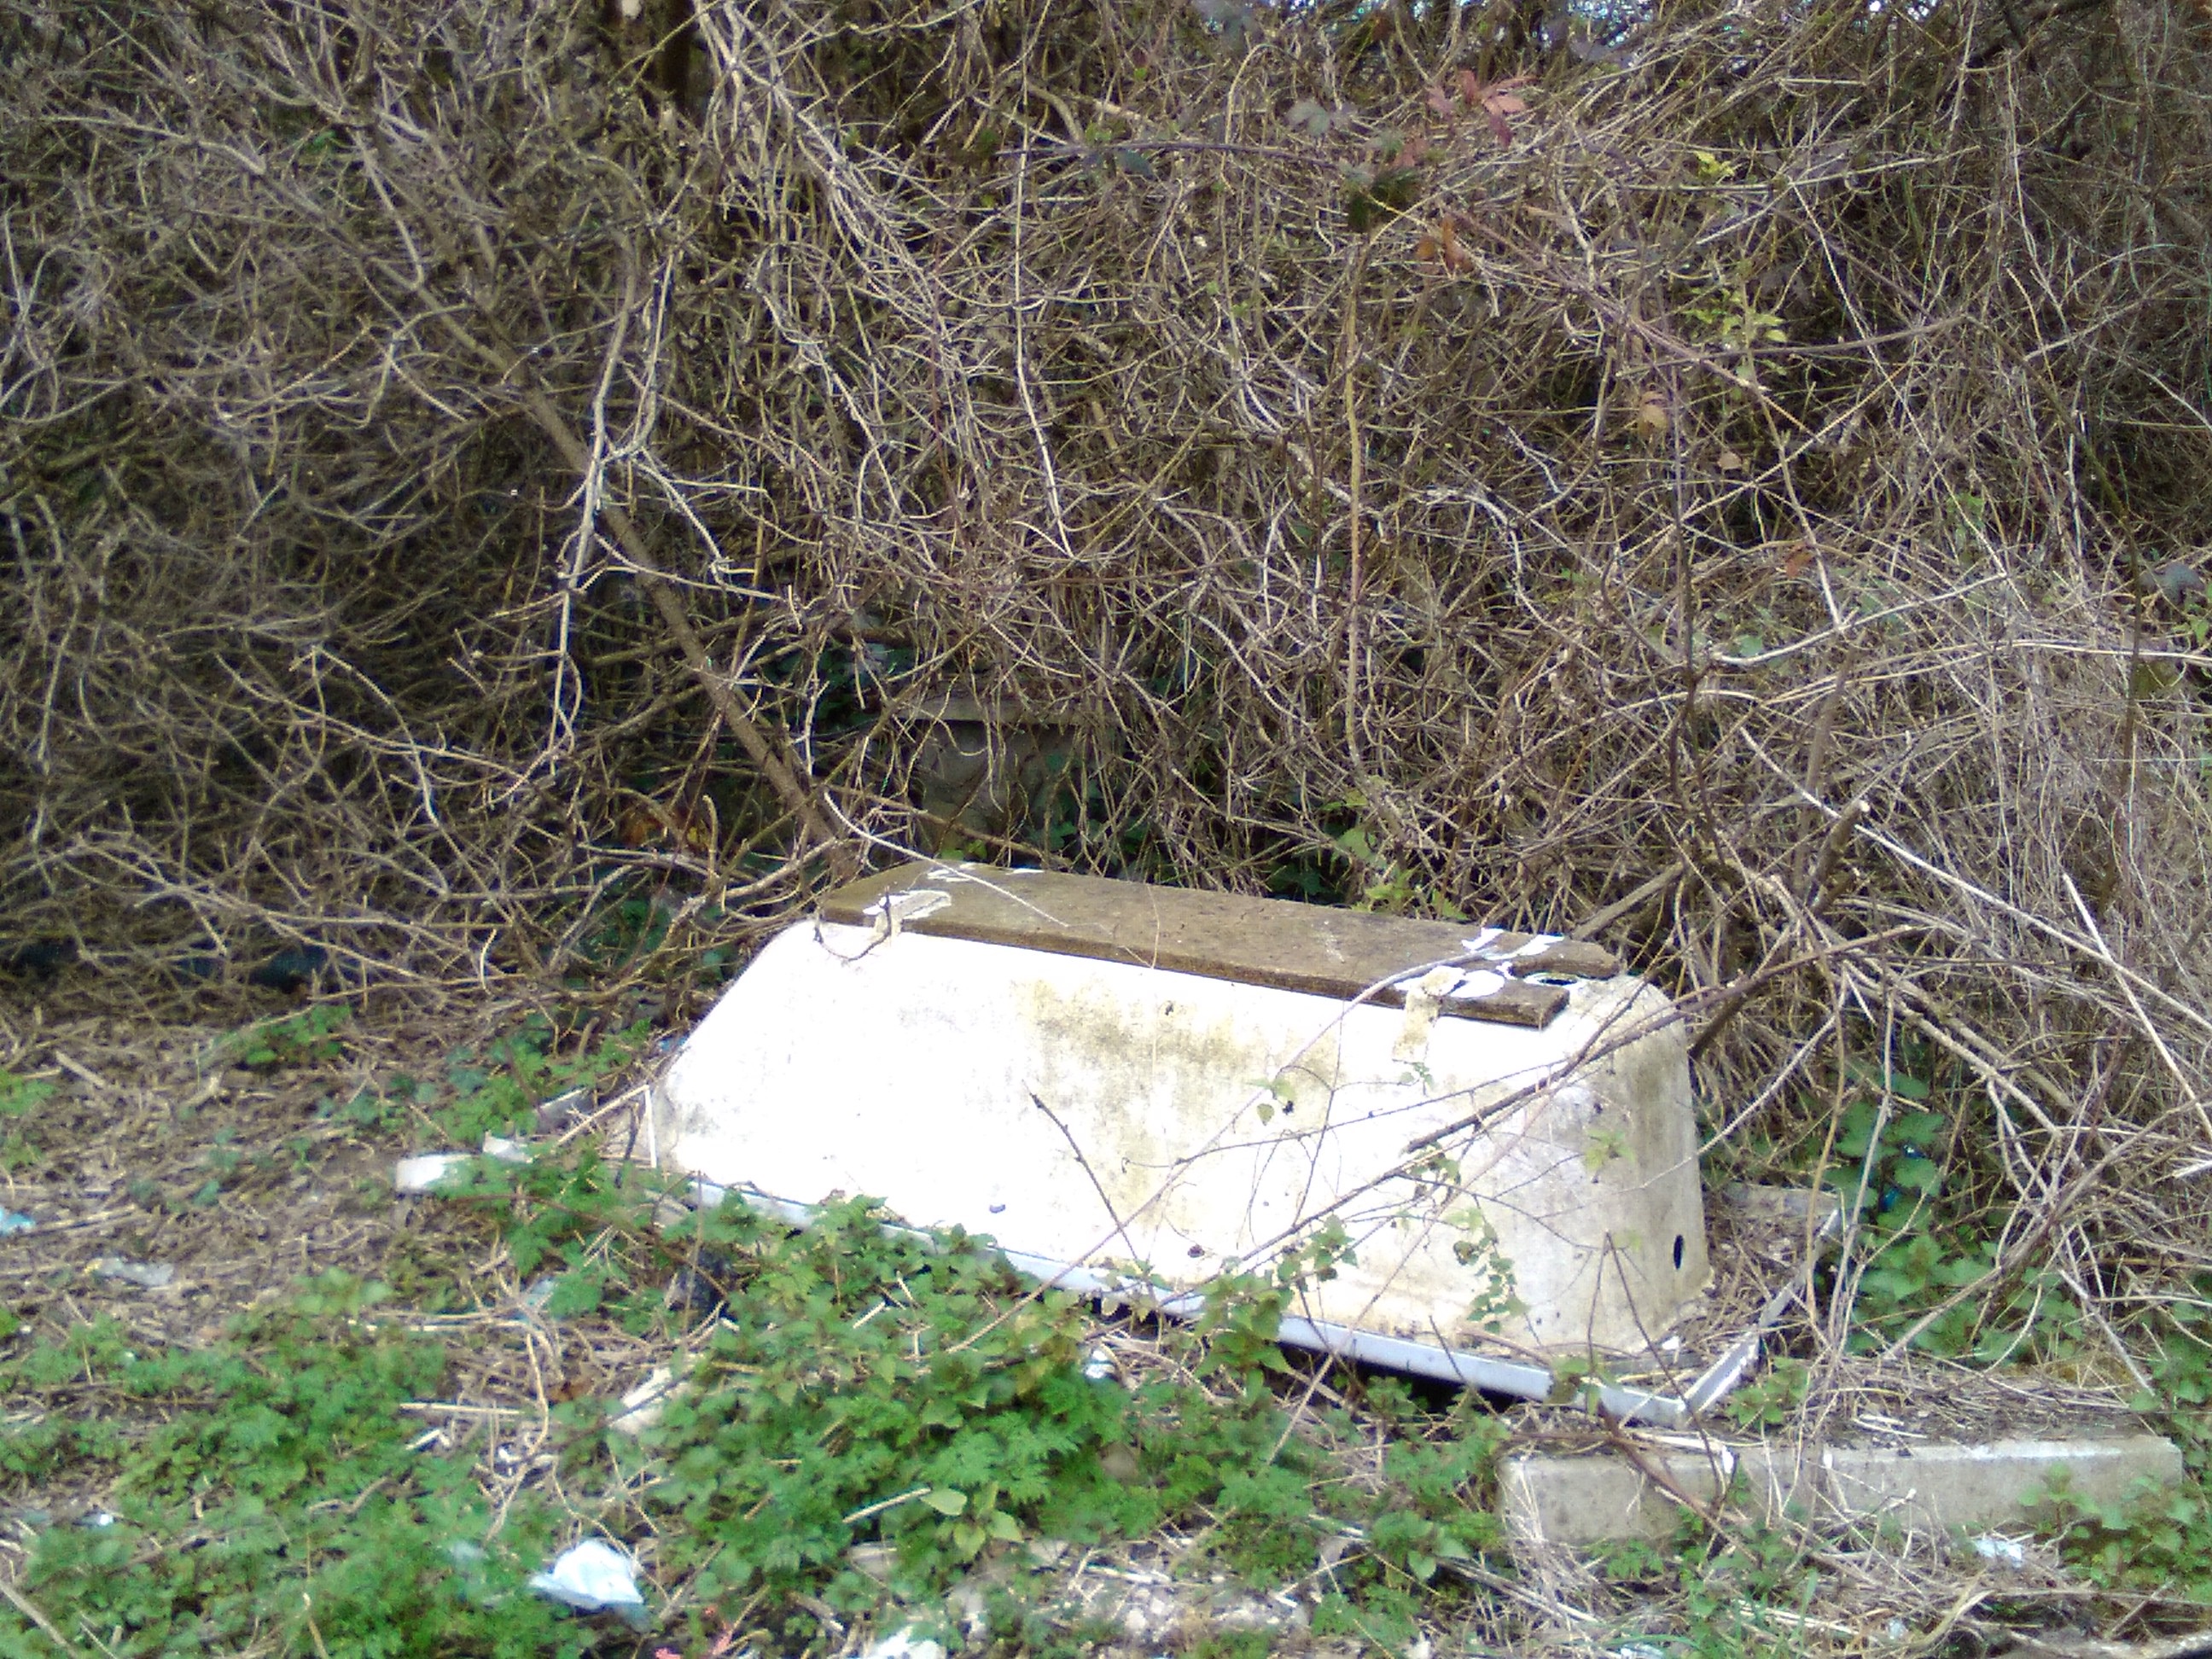
pond, wildlife, stream, wetland, geological phenomenon